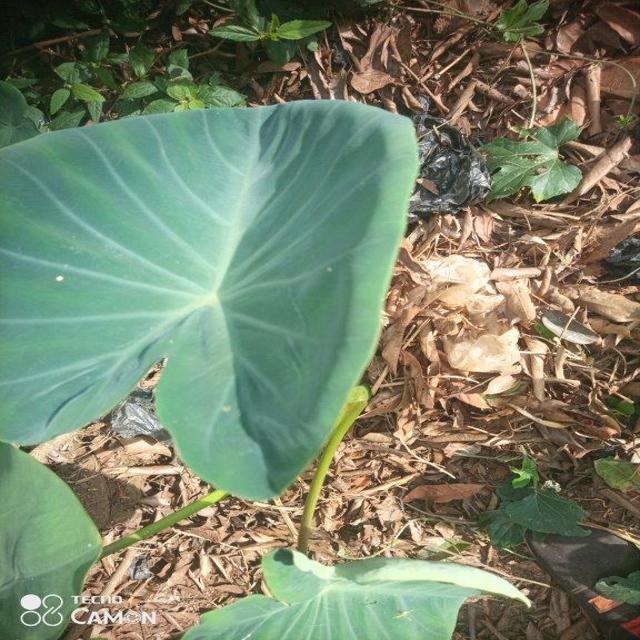
Label: Healthy